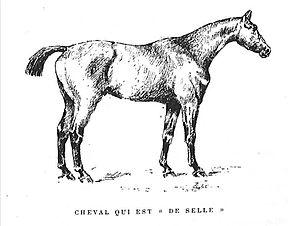
Gravure représentant la morphologie d'un cheval de selle
Un cheval de selle est un cheval propre à être monté par un cavalier. Il s'agit d'une classification désignant un type de cheval destiné à la selle, c'est-à-dire à être monté plutôt qu'attelé. Si généralement l'appellation désigne des chevaux à sang chaud ou qui en sont issus, certains chevaux à sang froid sont également considérés comme des chevaux de selle. Les qualités nécessaires à un bon cheval de selle ont évolué au cours du temps en fonction de son utilisation. Le cheval de selle passe ainsi d'une utilisation militaire à une utilisation sportive et de loisir dans les pays occidentaux, alors qu'il reste un élément de mobilité dans d'autres pays. En France, une appellation spécifique « Cheval de Selle » a existé entre 2001 et 2009 désignant des chevaux aux ascendances connues mais ne faisant pas partie d'un stud-book, avec une orientation plutôt loisir.